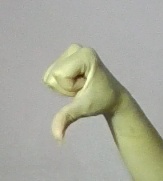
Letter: waw